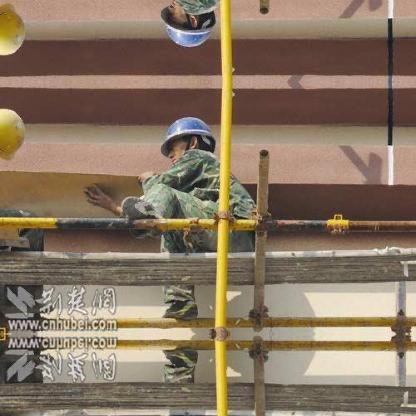
Objects in the image:
label: helmet
label: helmet